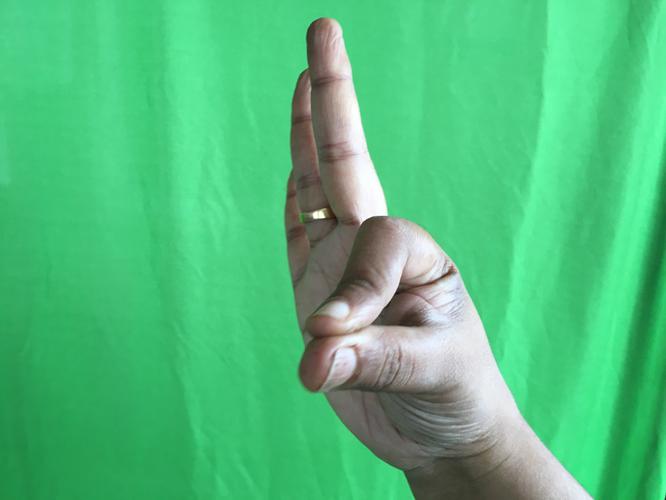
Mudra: Hamsasyam
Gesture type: single_hand